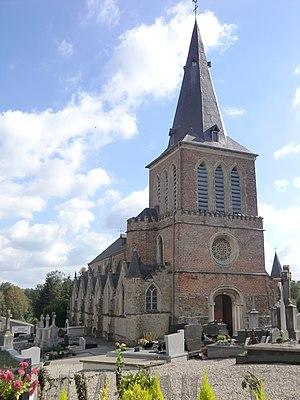
Église de Wirwignes, inscrite, Pas-de-Calais, France
Cet article recense une partie des monuments historiques du Pas-de-Calais, en France.
Wirwignes est une commune française située dans le département du Pas-de-Calais en région Hauts-de-France.
L'église Saint-Quentin de Wirwignes est extérieurement une classique église du XIXᵉ siècle mais son intérieur présente un ensemble complet de décorations naïves réalisées par l'abbé Lecoutre. Elle est inscrite au titre des Monuments Historiques depuis 2006.